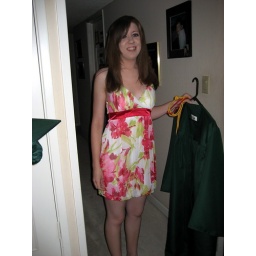
Sarah in the cute dress no one got to see (because it was under the gown).